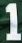
Number: 1